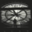
Label: clock